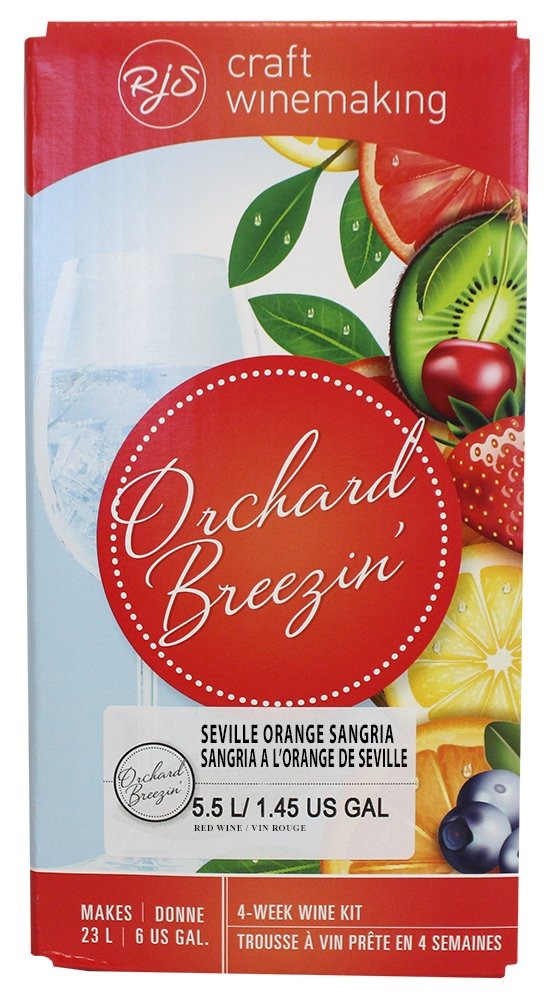
Item Name: Orchard Breezin' Sangria with Seville Orange Wine Kit by RJS
Bullet Point 1: Seville Orange Sangria Ingredient Kit
Bullet Point 2: Makes 6 gallons with easy to follow directions
Bullet Point 3: Fresh and sweet juicy flavours are balanced by the bitterness of the Seville Orange in this popular red wine
Product Description: Discover this popular red wine based beverage that promises to whisk you away to the sandy beaches of Spain with it`s fresh and sweet juicy flavors balanced by the bitterness of the Seville Orange. Bring out your creative side by adding some chopped fruits or simply enjoy topped up with chilled club soda.
Value: 1.0
Unit: Count

Price: 65.95